Greater Mumbai Police

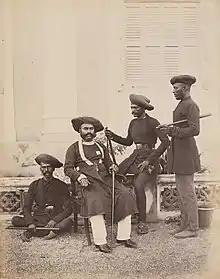
A photograph of four members of the Bombay Police

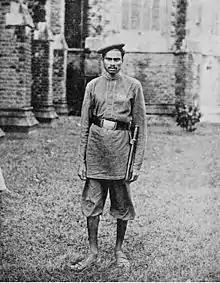
A member of the Bombay Police photographed during the 19th century

Following the establishment of Crown rule in India after the Indian Rebellion of 1857, in 1864 Commissioners of Police were assigned to the three presidency towns of Bombay, Calcutta and Madras. On 14 December 1864, Sir Frank Souter was appointed as the first Police Commissioner of Bombay; in the same year, Khan Bahadur Sheikh Ibrahim Sheikh Imam became the first Indian to be appointed to a senior rank in the Bombay Police, while Souter remained in office for 24 years until 3 July 1888. In 1896, the Police Commissioner of Bombay's office was moved to an Indo-Saracenic building, which it still occupies to this day. The building has been designated as a protected heritage site by the Indian government.